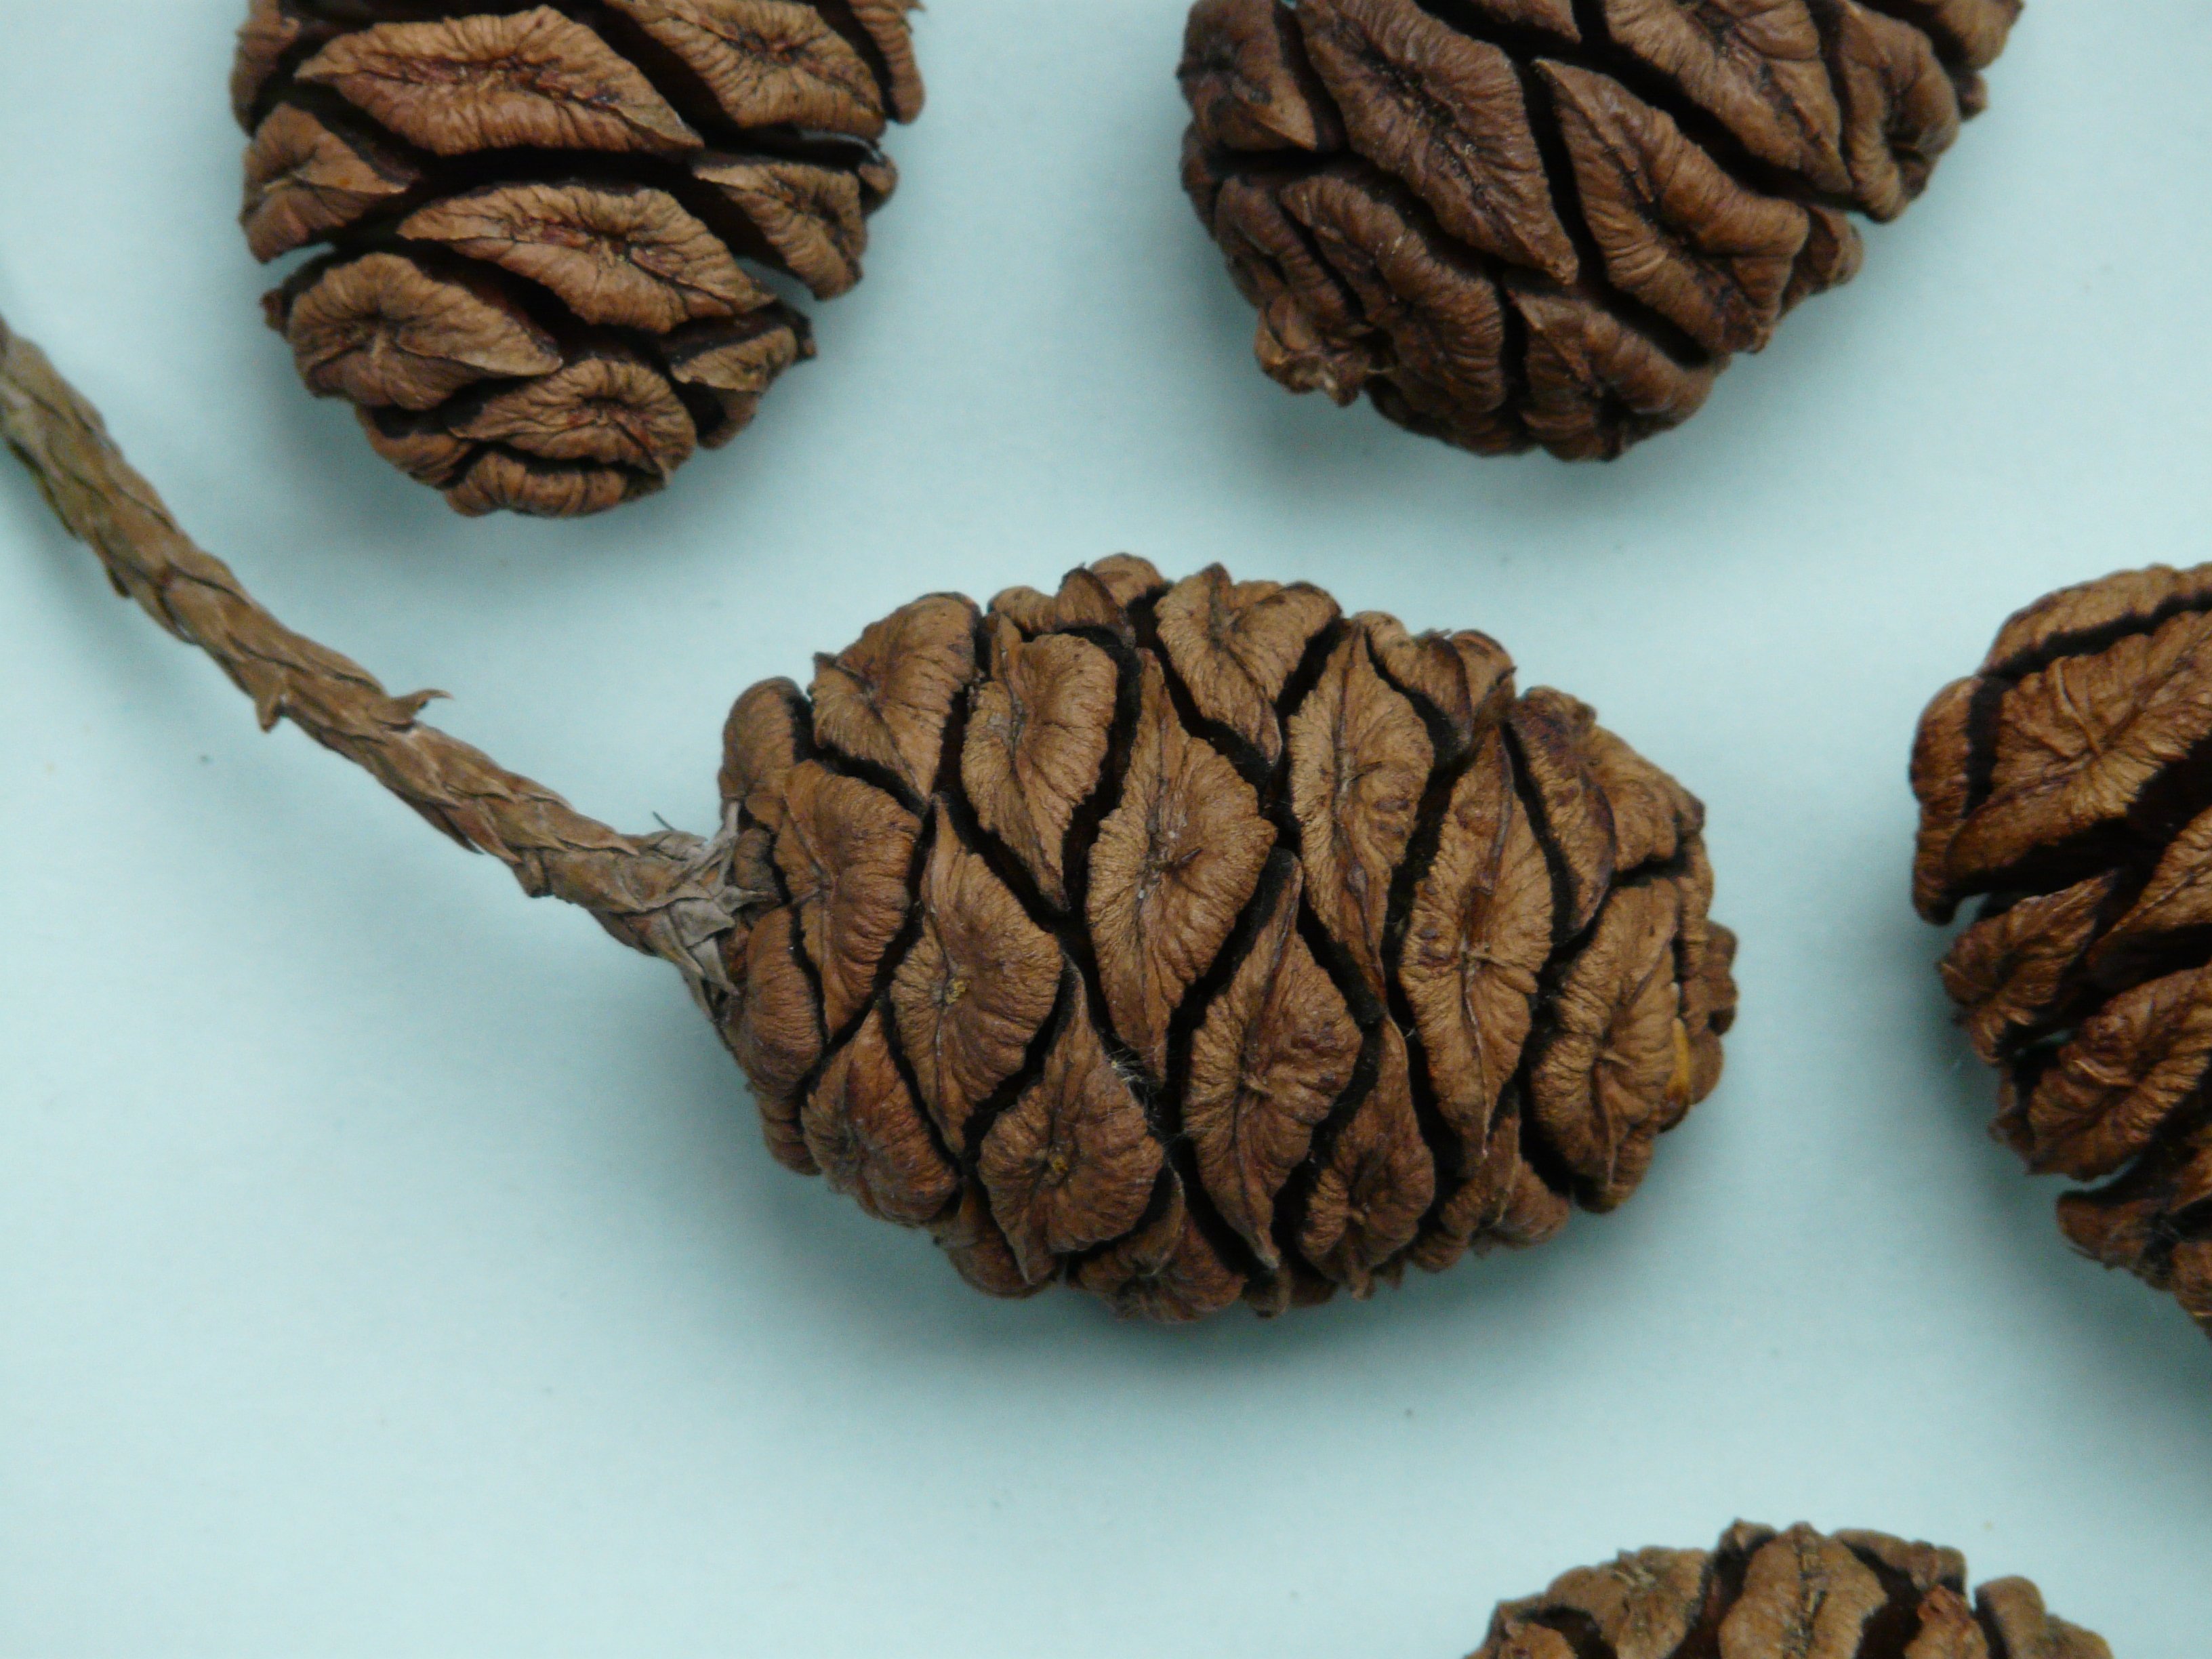
plant, food, produce, cookie, dessert, tap, sequoia, baked goods, flavor, grass family, snack food, cookies and crackers, chocolate truffle, conifer cone, sequoia cones